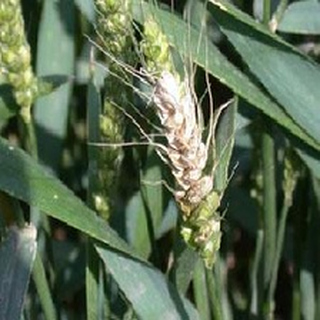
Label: wheat_fusarium_head_blight